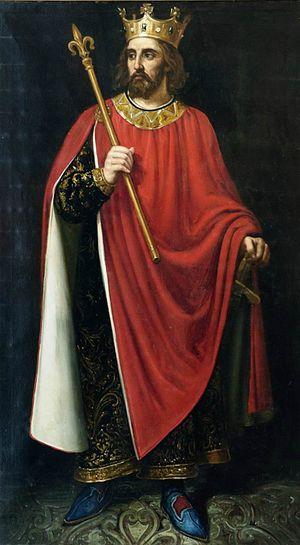
Cette page dresse une liste de personnalités mortes au cours de l'année 933 :
Alphonse IV de León, dit le Moine, fut roi de León de 925 à 931.
Cet article donne la liste des souverains de la couronne de León et puis de Castille, qui regroupait principalement les royaumes de Castille et de León. On relie également les souverains du royaume des Asturies.